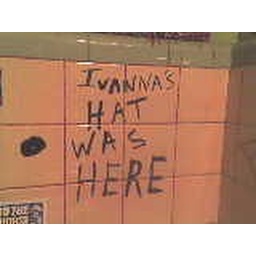
ivannas hat was in the riverhorse bathroom